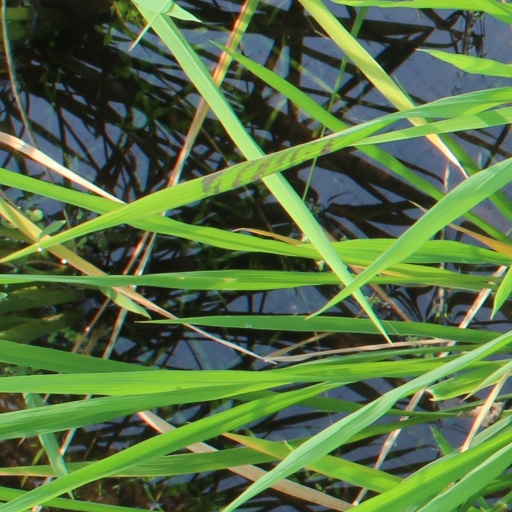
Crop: rice